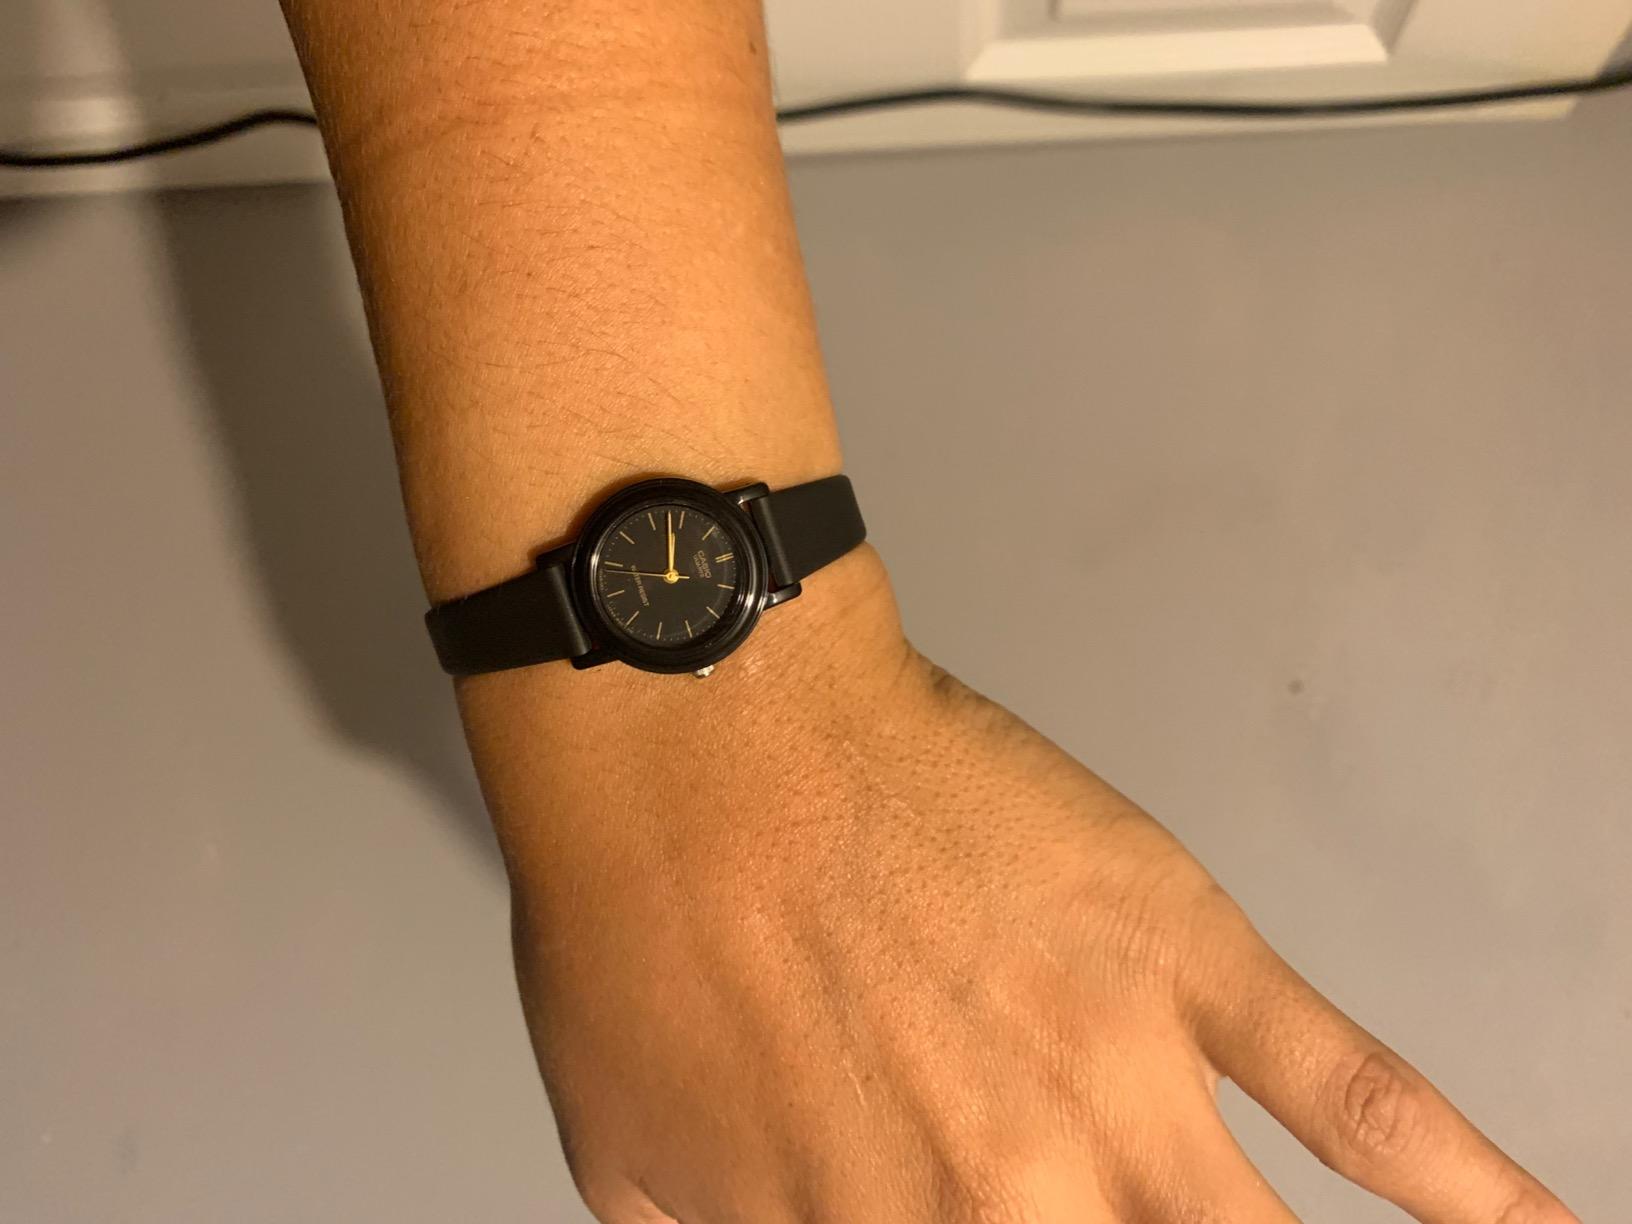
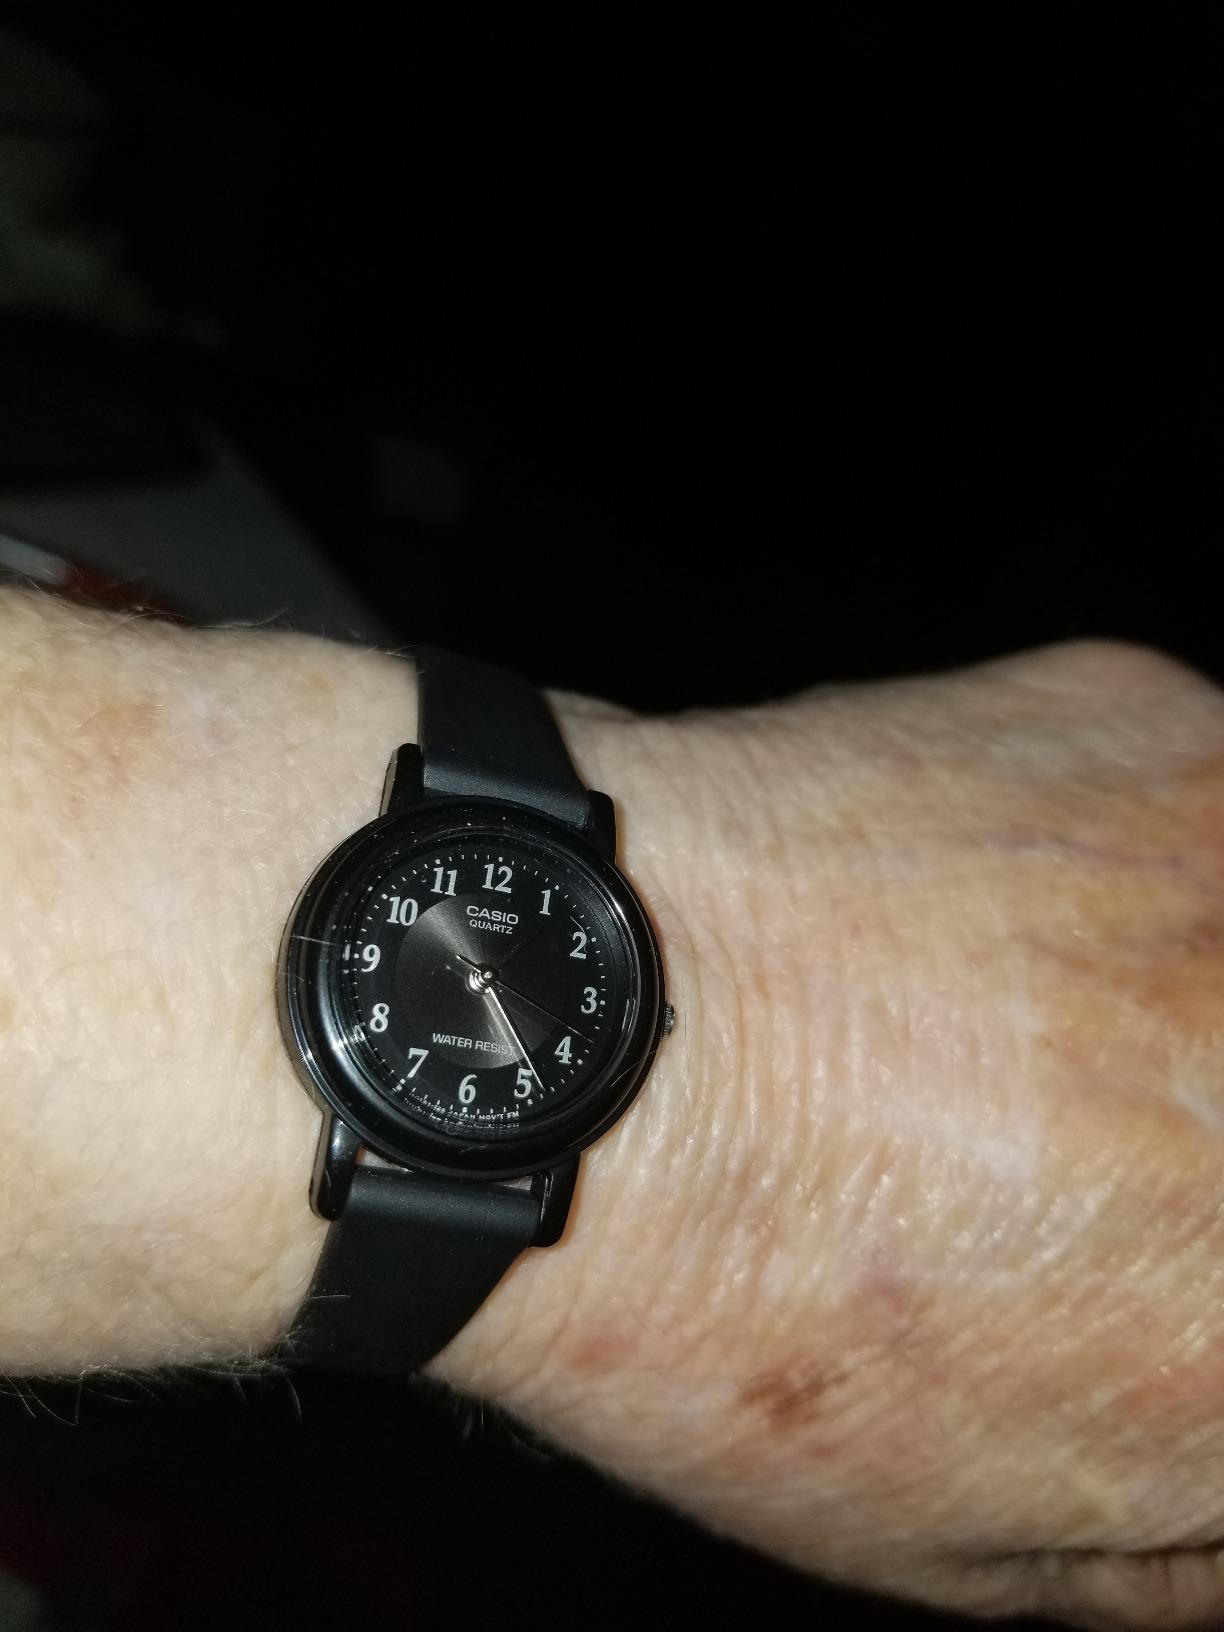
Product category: accessories_watch
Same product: no